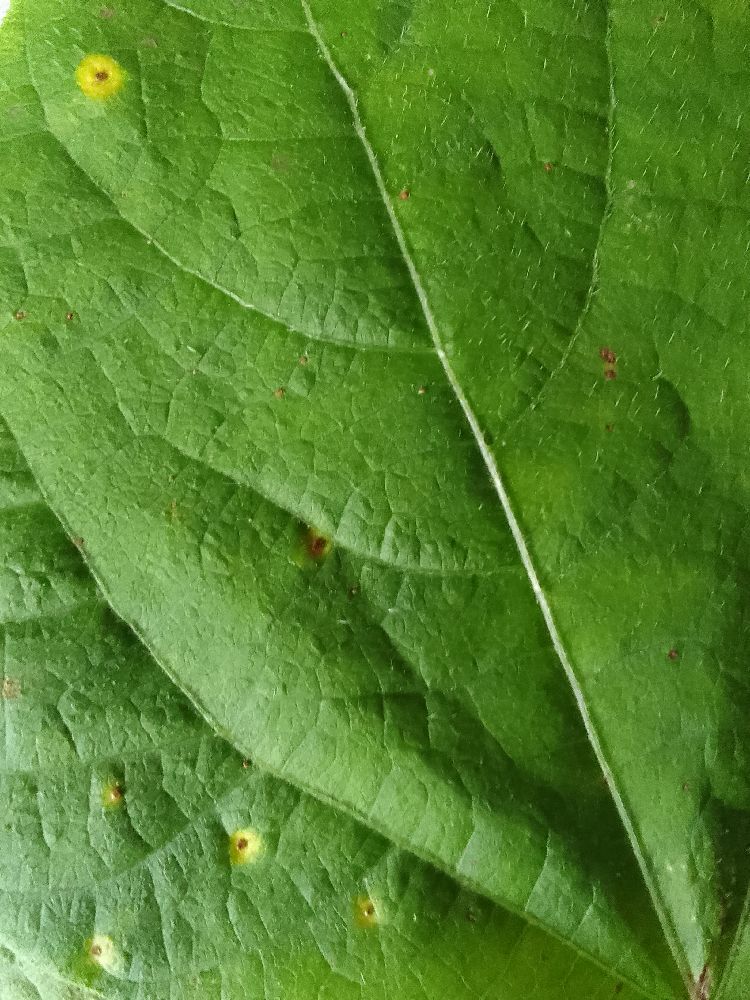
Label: rust